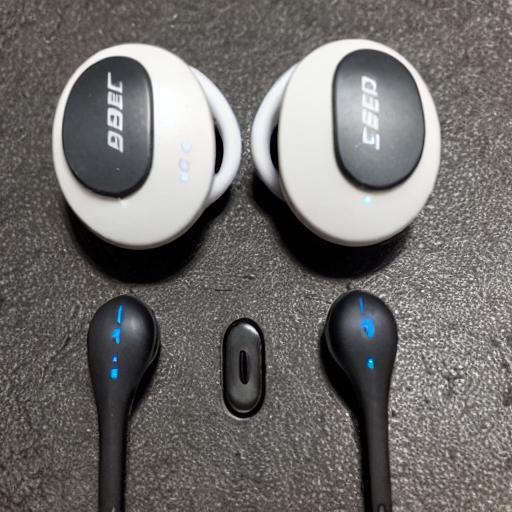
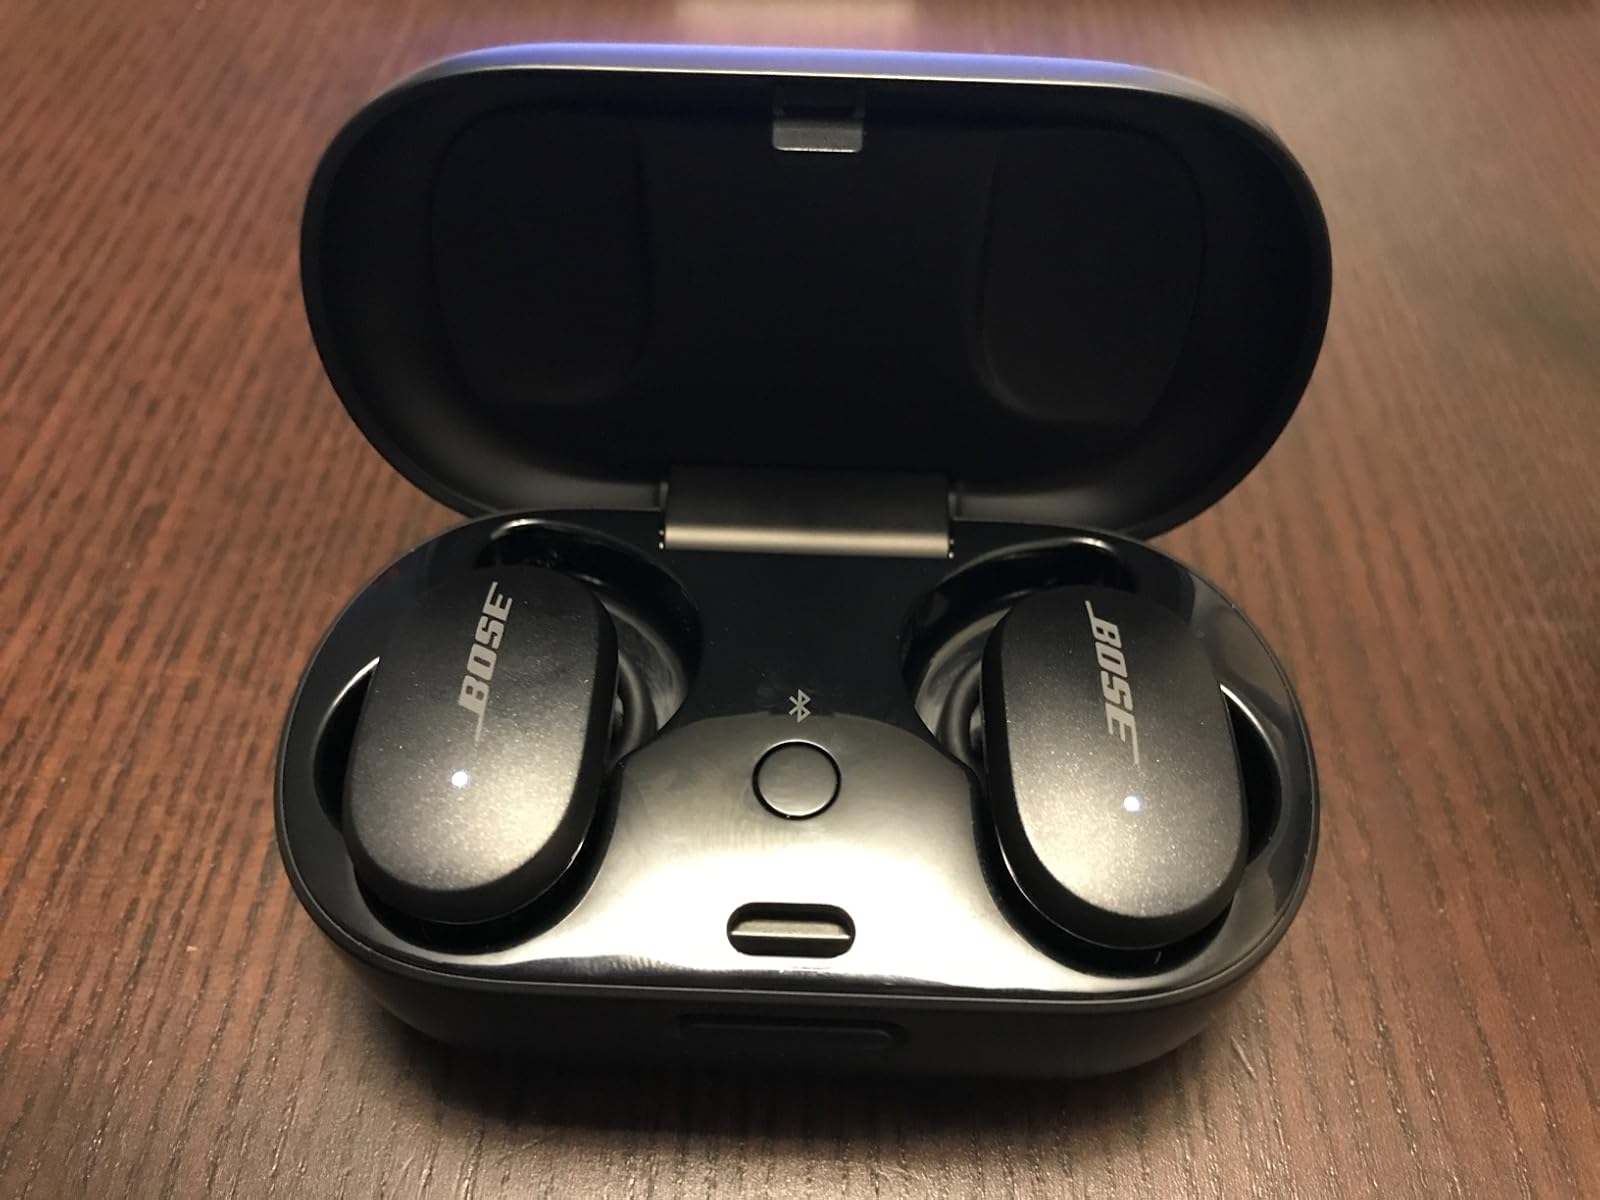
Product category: earbuds
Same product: no